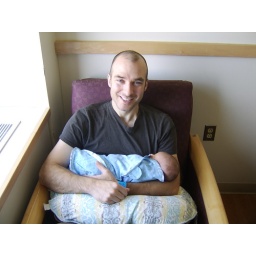
Carl sitting with Aubrey in the convertible chair by the window